Elena Dementieva

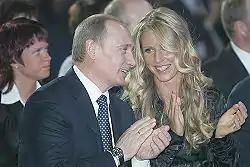
Vladimir Putin and Dementyeva

At Dementieva's first tournament of the season, the Sydney International, she lost in the first round to Sofia Arvidsson. She then reached the fourth round of the Australian Open before losing to eventual champion Maria Sharapova. Dementieva then travelled to Paris for the Tier II Open Gaz de France indoor tournament. She reached the semifinals before succumbing to seventh-seeded Ágnes Szávay from Hungary. Dementieva then won the Tier II, $1.5 million Dubai Tennis Championships, defeating second-seeded compatriot Svetlana Kuznetsova in the final. This was Dementieva's fourth career Tier II tournament title but her first since 2006. Along the way, she defeated Patty Schnyder, Alona Bondarenko, world No. 2, Ana Ivanovic, and Francesca Schiavone (who defeated world No. 1 and defending champion Justine Henin in the quarterfinals).